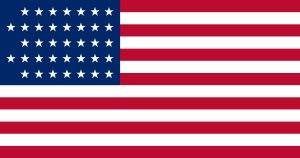
Cet article retrace la chronologie de l'évolution territoriale des États-Unis. Il liste les modifications géographiques intérieures et extérieures de ce pays.